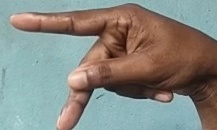
ASL sign: P